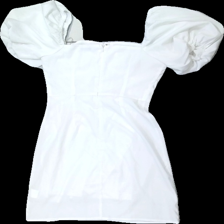
View: back
Type: Dress
Category: Ladies
Brand: Not in the list
Brand text on label: vero moda (nelly& glamorous)
Colors: White
Material: 100% polyester
Pattern: Other
Cut: V-collar
Size: 34
Season: All
Damage: nopprigt
Damage location: bottom center
Damage 2: nopprigt
Damage 2 location: top center
Price range: <50
Recommended usage: Recycle
Description: Klänning med puff ärmar